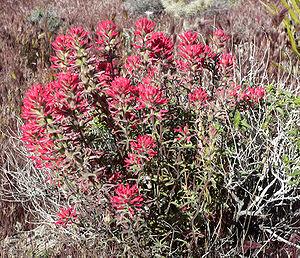
Castilleja est un genre de plante herbacée à fleurs, généralement vivace, qui appartient à la famille des Scrophulariaceae selon la classification classique, ou à celle des Orobanchaceae selon la classification phylogénétique.